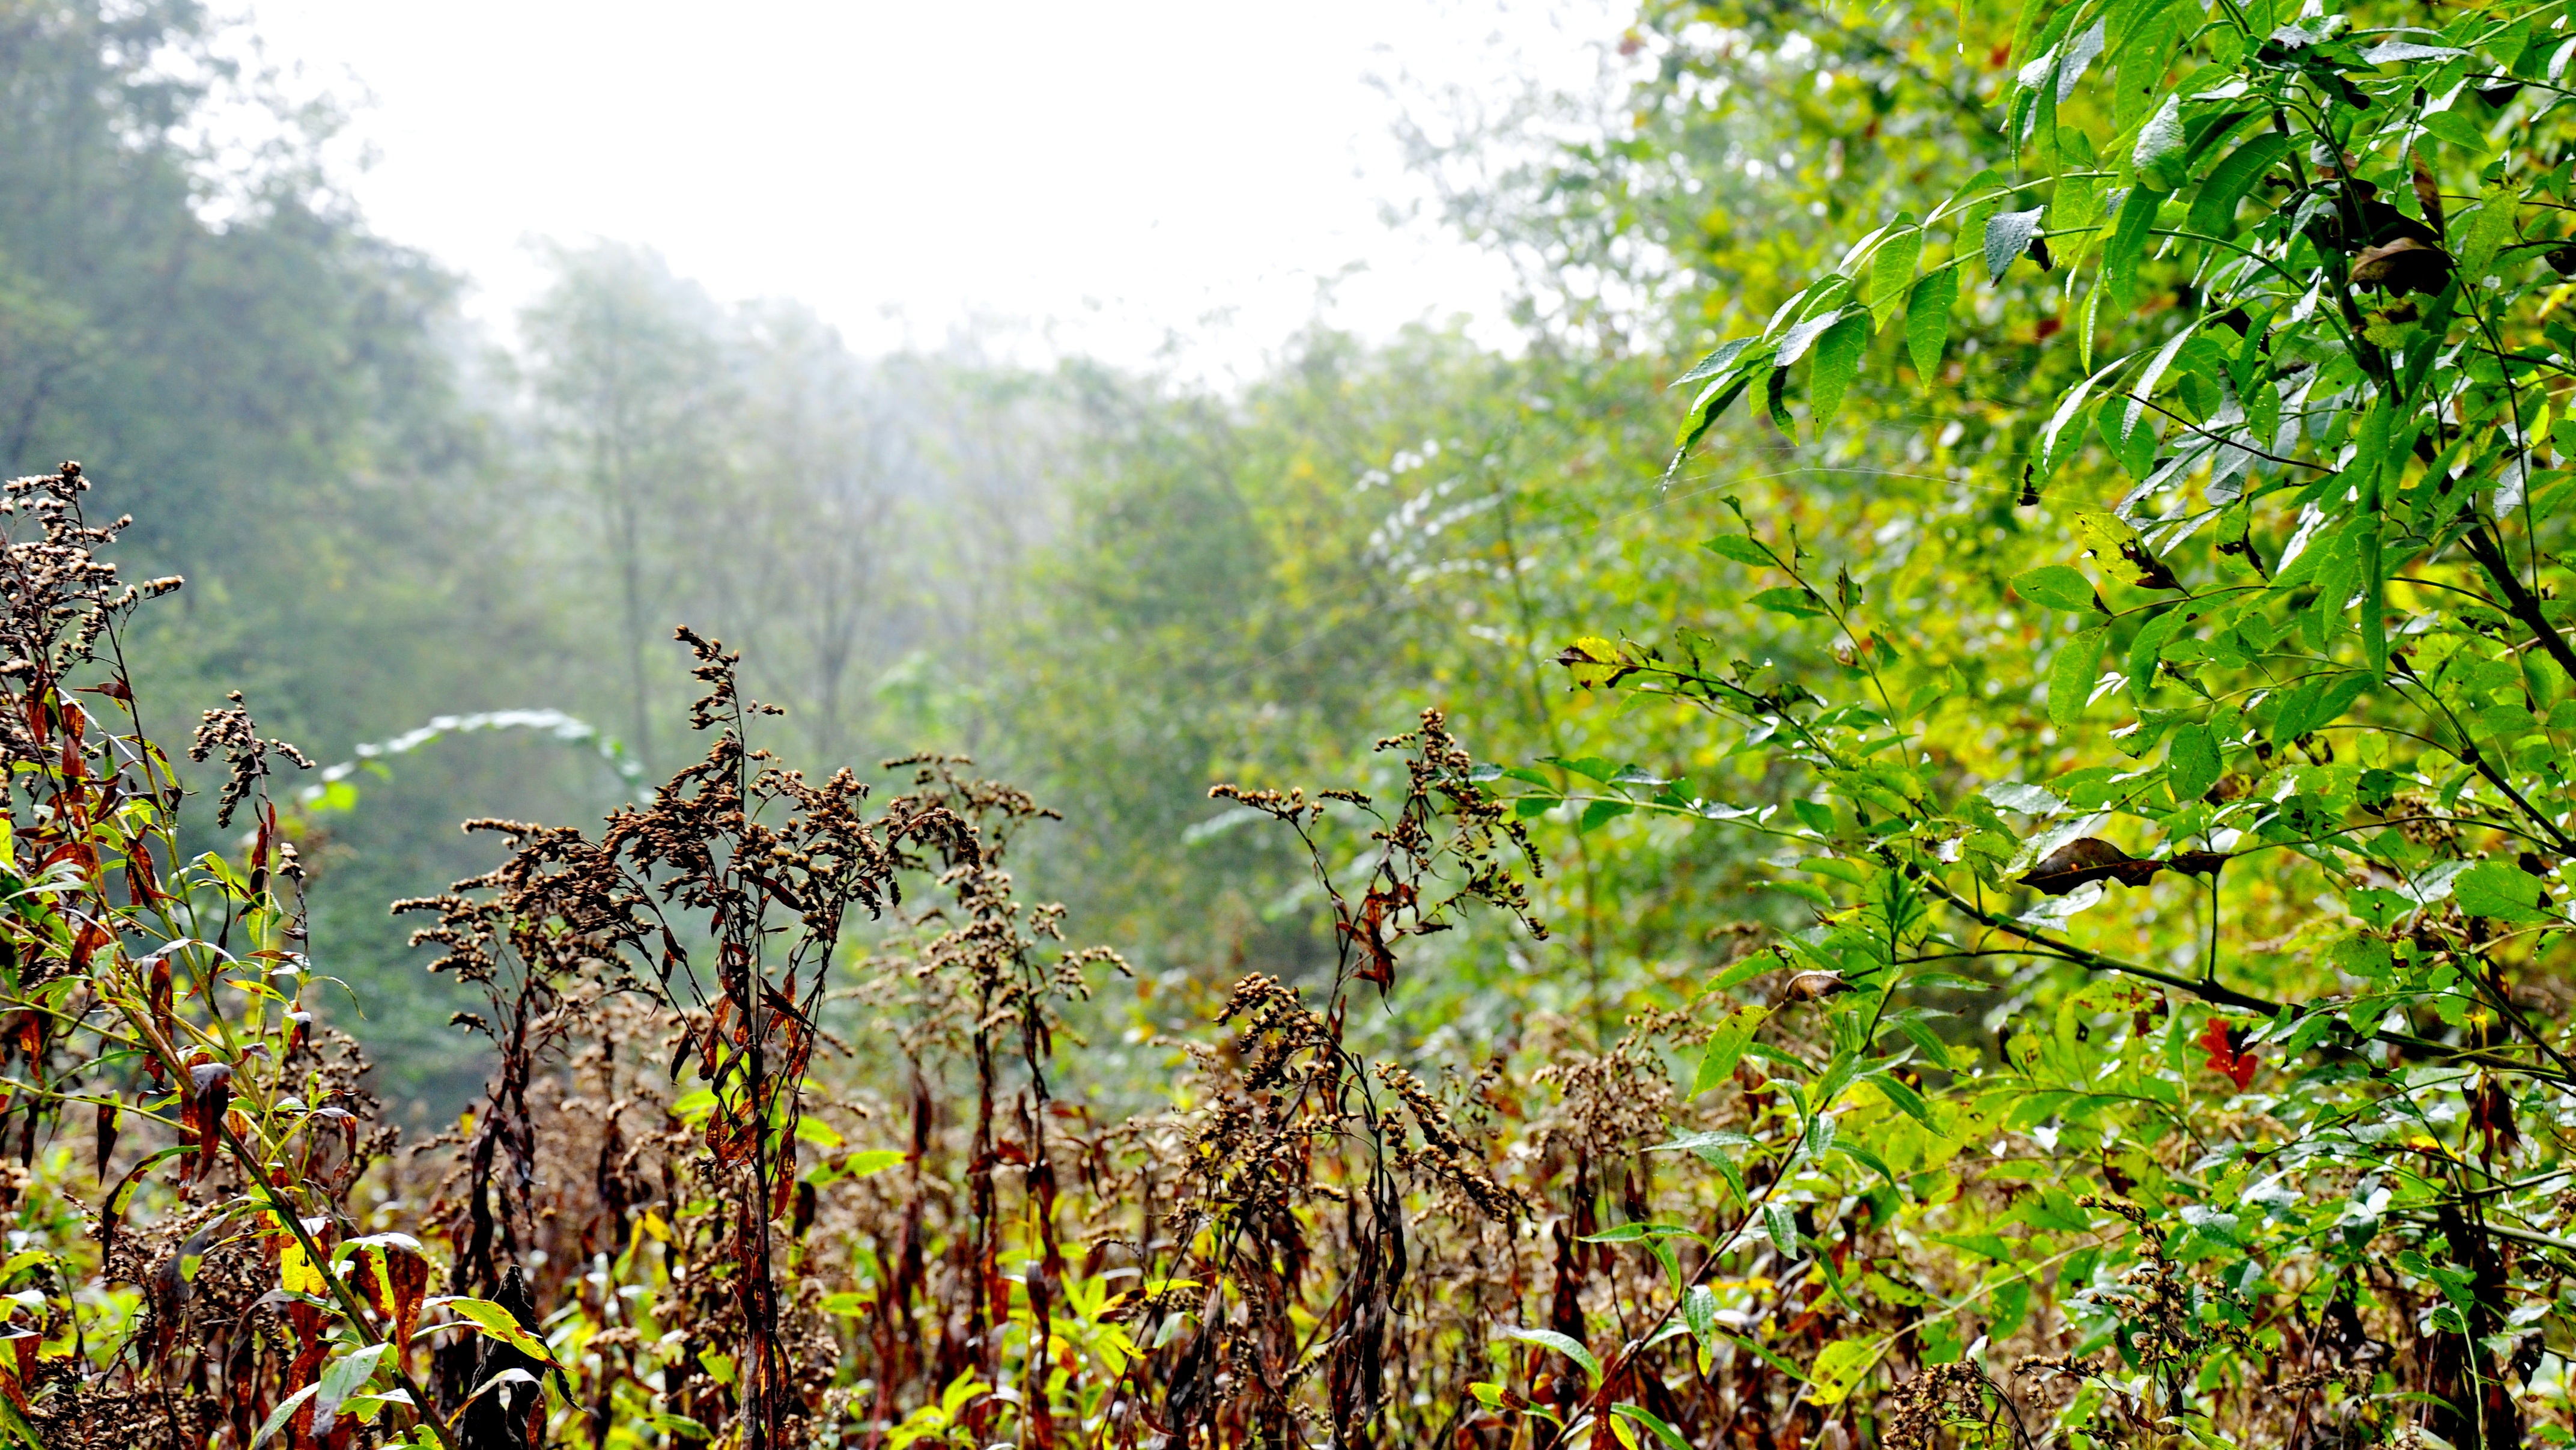
tree, nature, forest, branch, plant, fog, field, meadow, sunlight, leaf, flower, green, jungle, produce, crop, autumn, agriculture, vegetation, shrub, rainforest, plantation, woodland, habitat, flowering plant, natural environment, grass family, land plant